Ancient Egypt

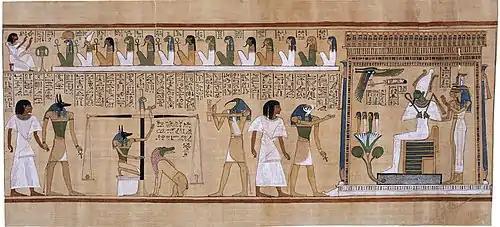
The Book of the Dead was a guide to the deceased's journey in the afterlife.

Most ancient Egyptians were farmers tied to the land. Their dwellings were restricted to immediate family members, and were constructed of mudbrick designed to remain cool in the heat of the day. Each home had a kitchen with an open roof, which contained a grindstone for milling grain and a small oven for baking the bread. Ceramics served as household wares for the storage, preparation, transport, and consumption of food, drink, and raw materials. Walls were painted white and could be covered with dyed linen wall hangings. Floors were covered with reed mats, while wooden stools, beds raised from the floor and individual tables comprised the furniture.